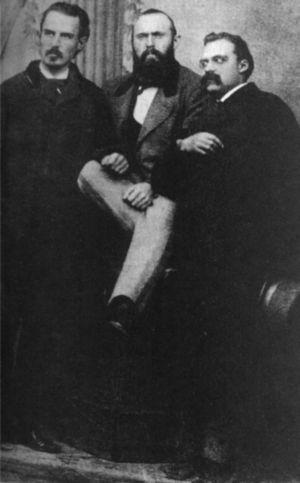
Jacob Burckhardt, né le 25 mai 1818 à Bâle et mort le 8 août 1897 dans la même ville est un historien, historien de l'art, philosophe de l'histoire et de la culture et historiographe suisse. Il est renommé pour avoir abordé l'histoire de l'art d'une manière savante. Burckhardt est considéré comme un spécialiste de la Renaissance, étant l'auteur de La Civilisation de la Renaissance en Italie, un ouvrage publié en 1860 qui fit autorité en son temps.